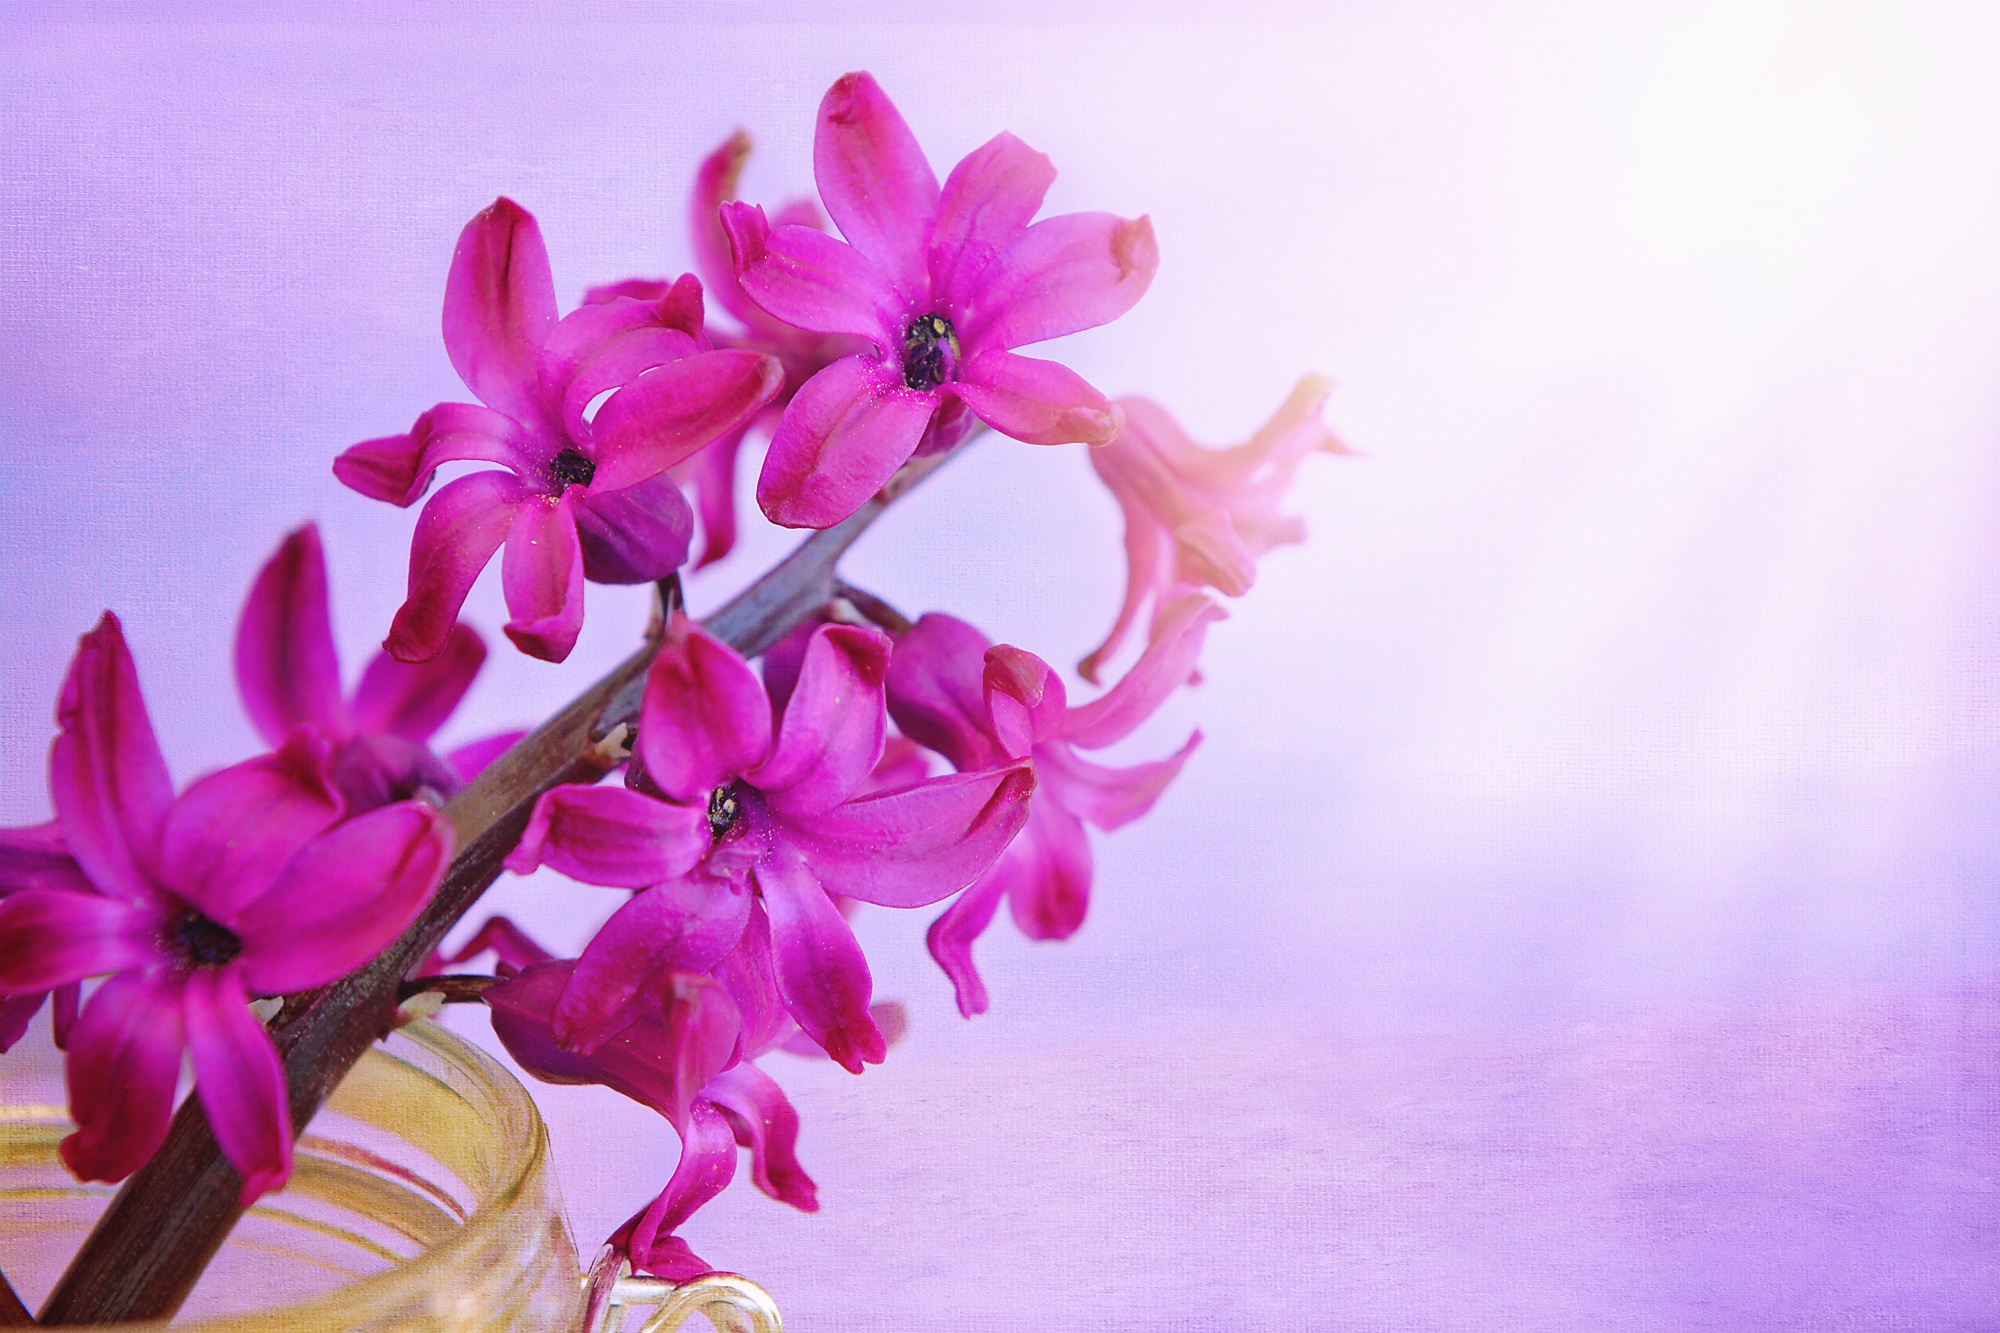
blossom, light, plant, flower, petal, pink, close, flora, flowers, fragrant, hyacinth, spring flower, macro photography, flowering plant, fragrant flower, land plant